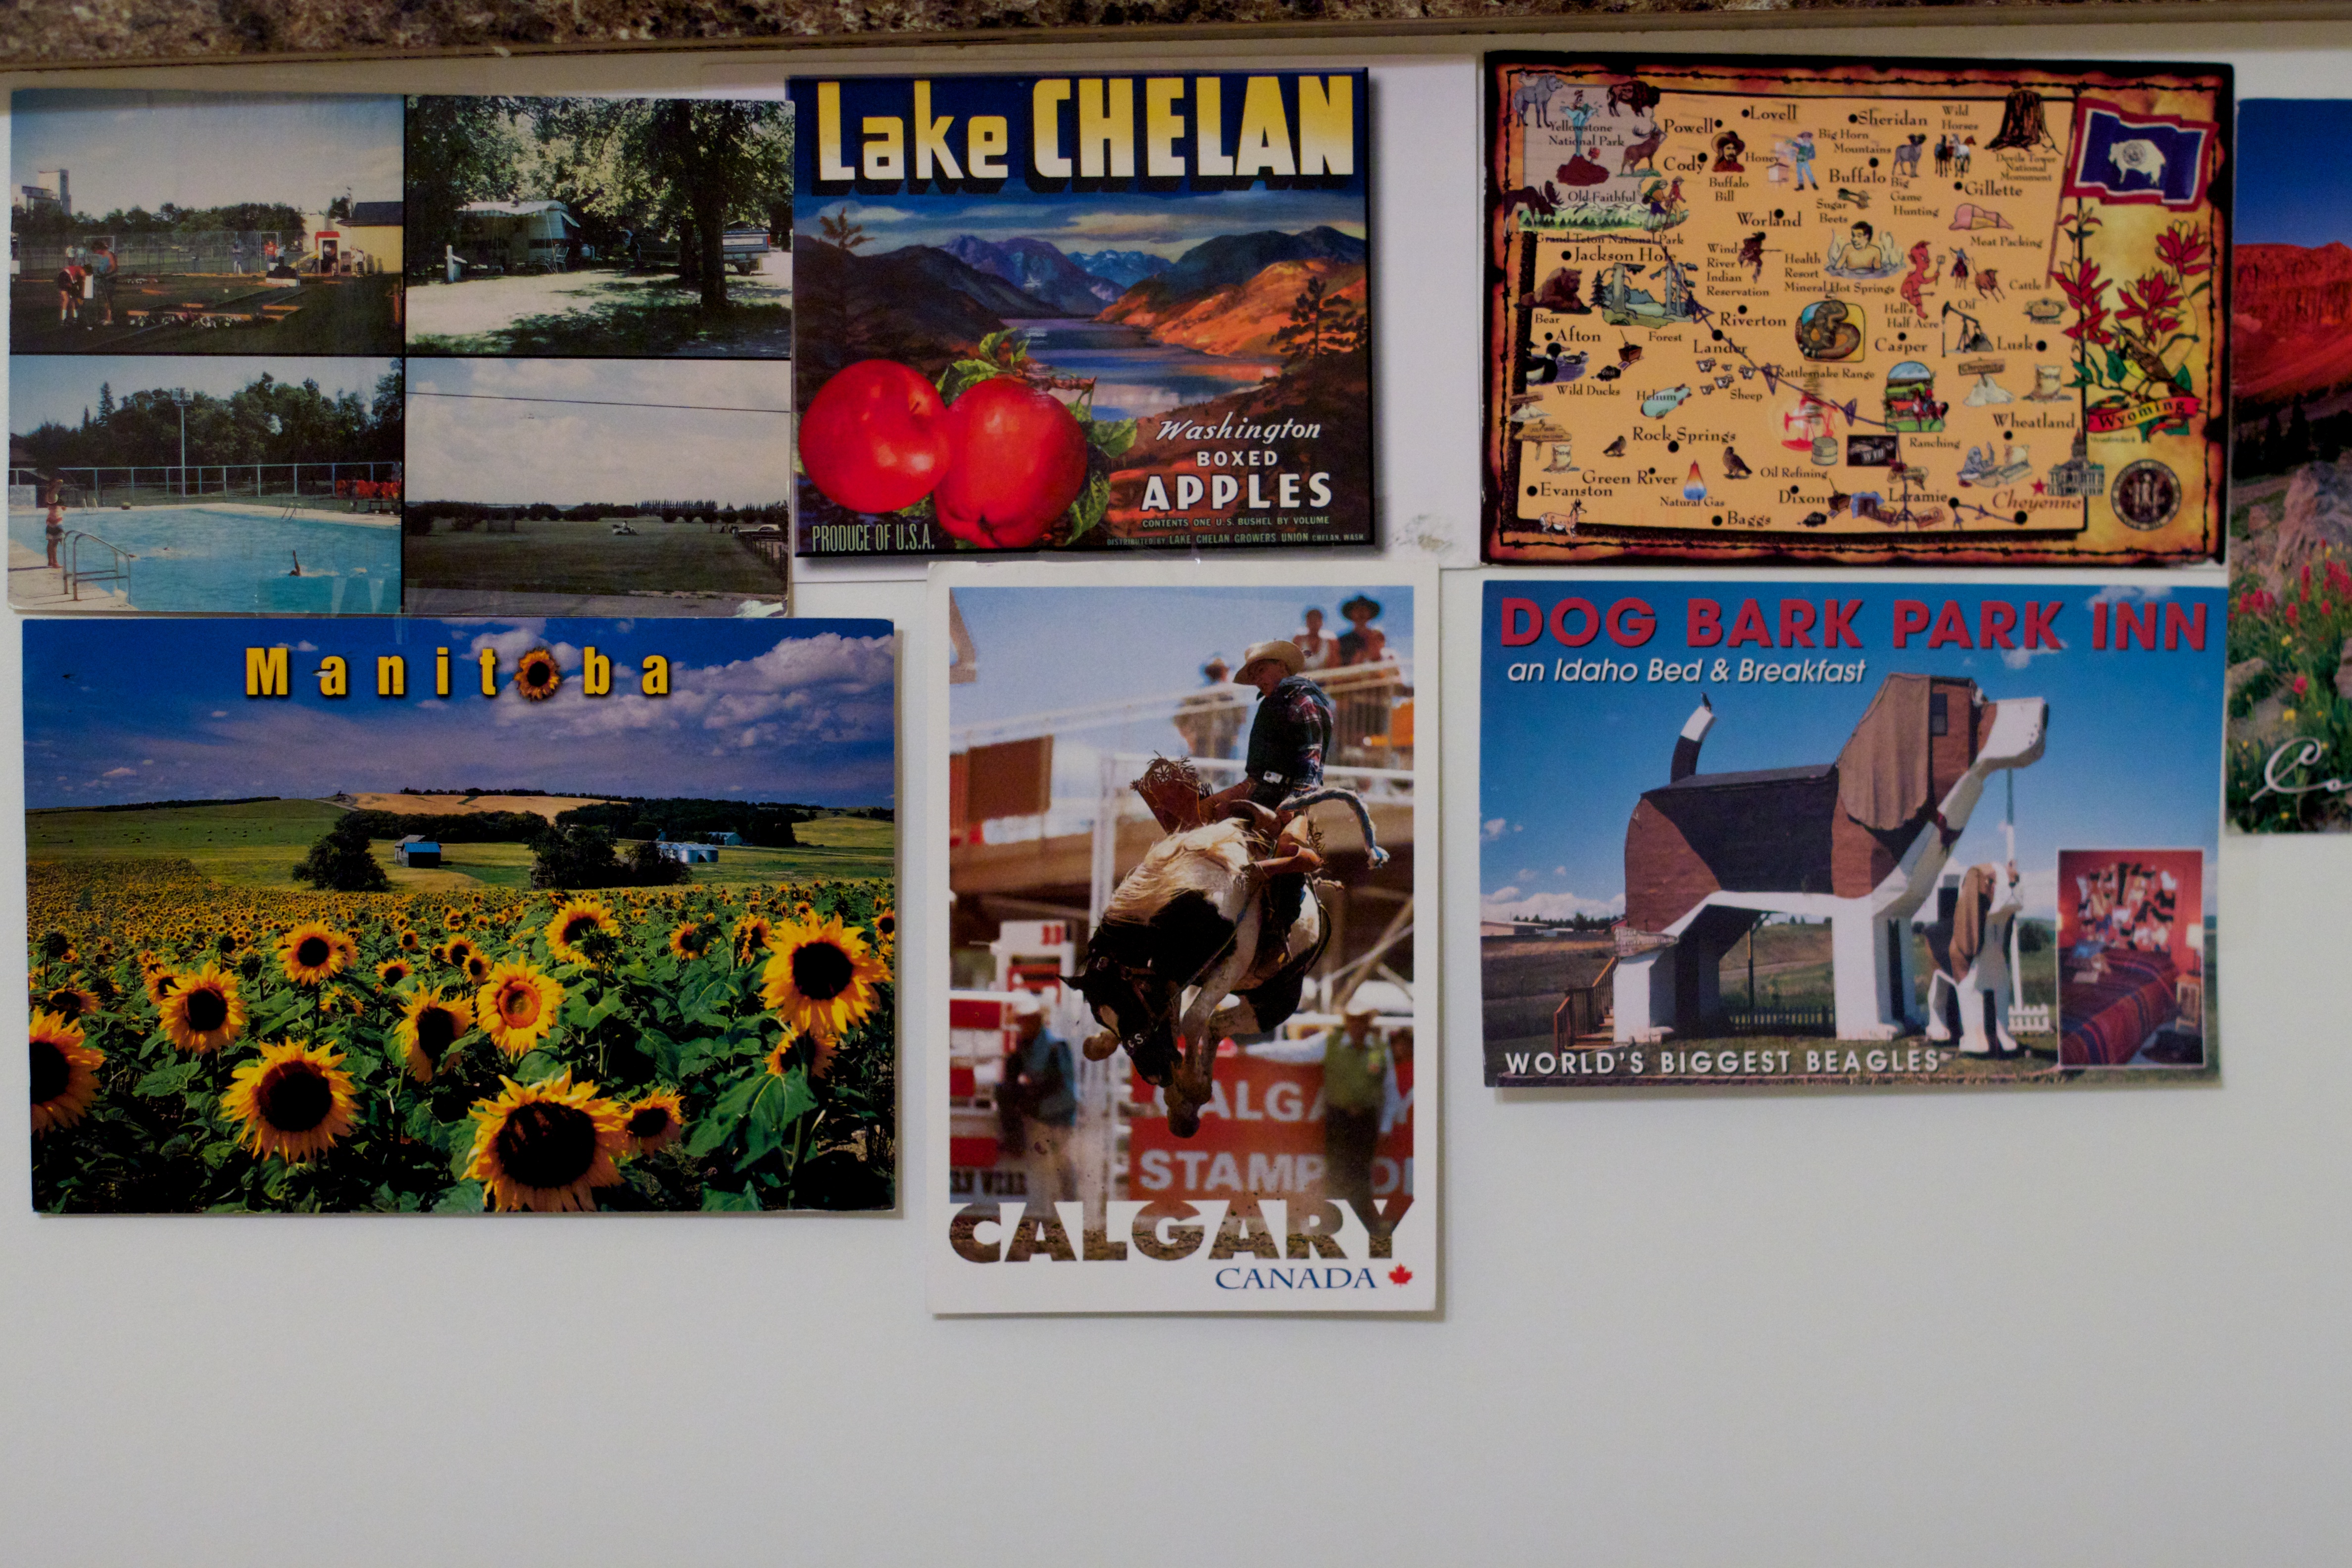
advertising, art, poster, odyssey, presentation, modern art